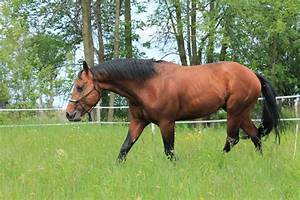
Label: horse